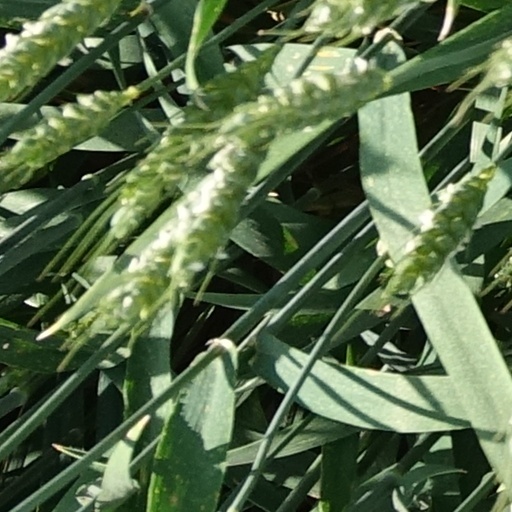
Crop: wheat